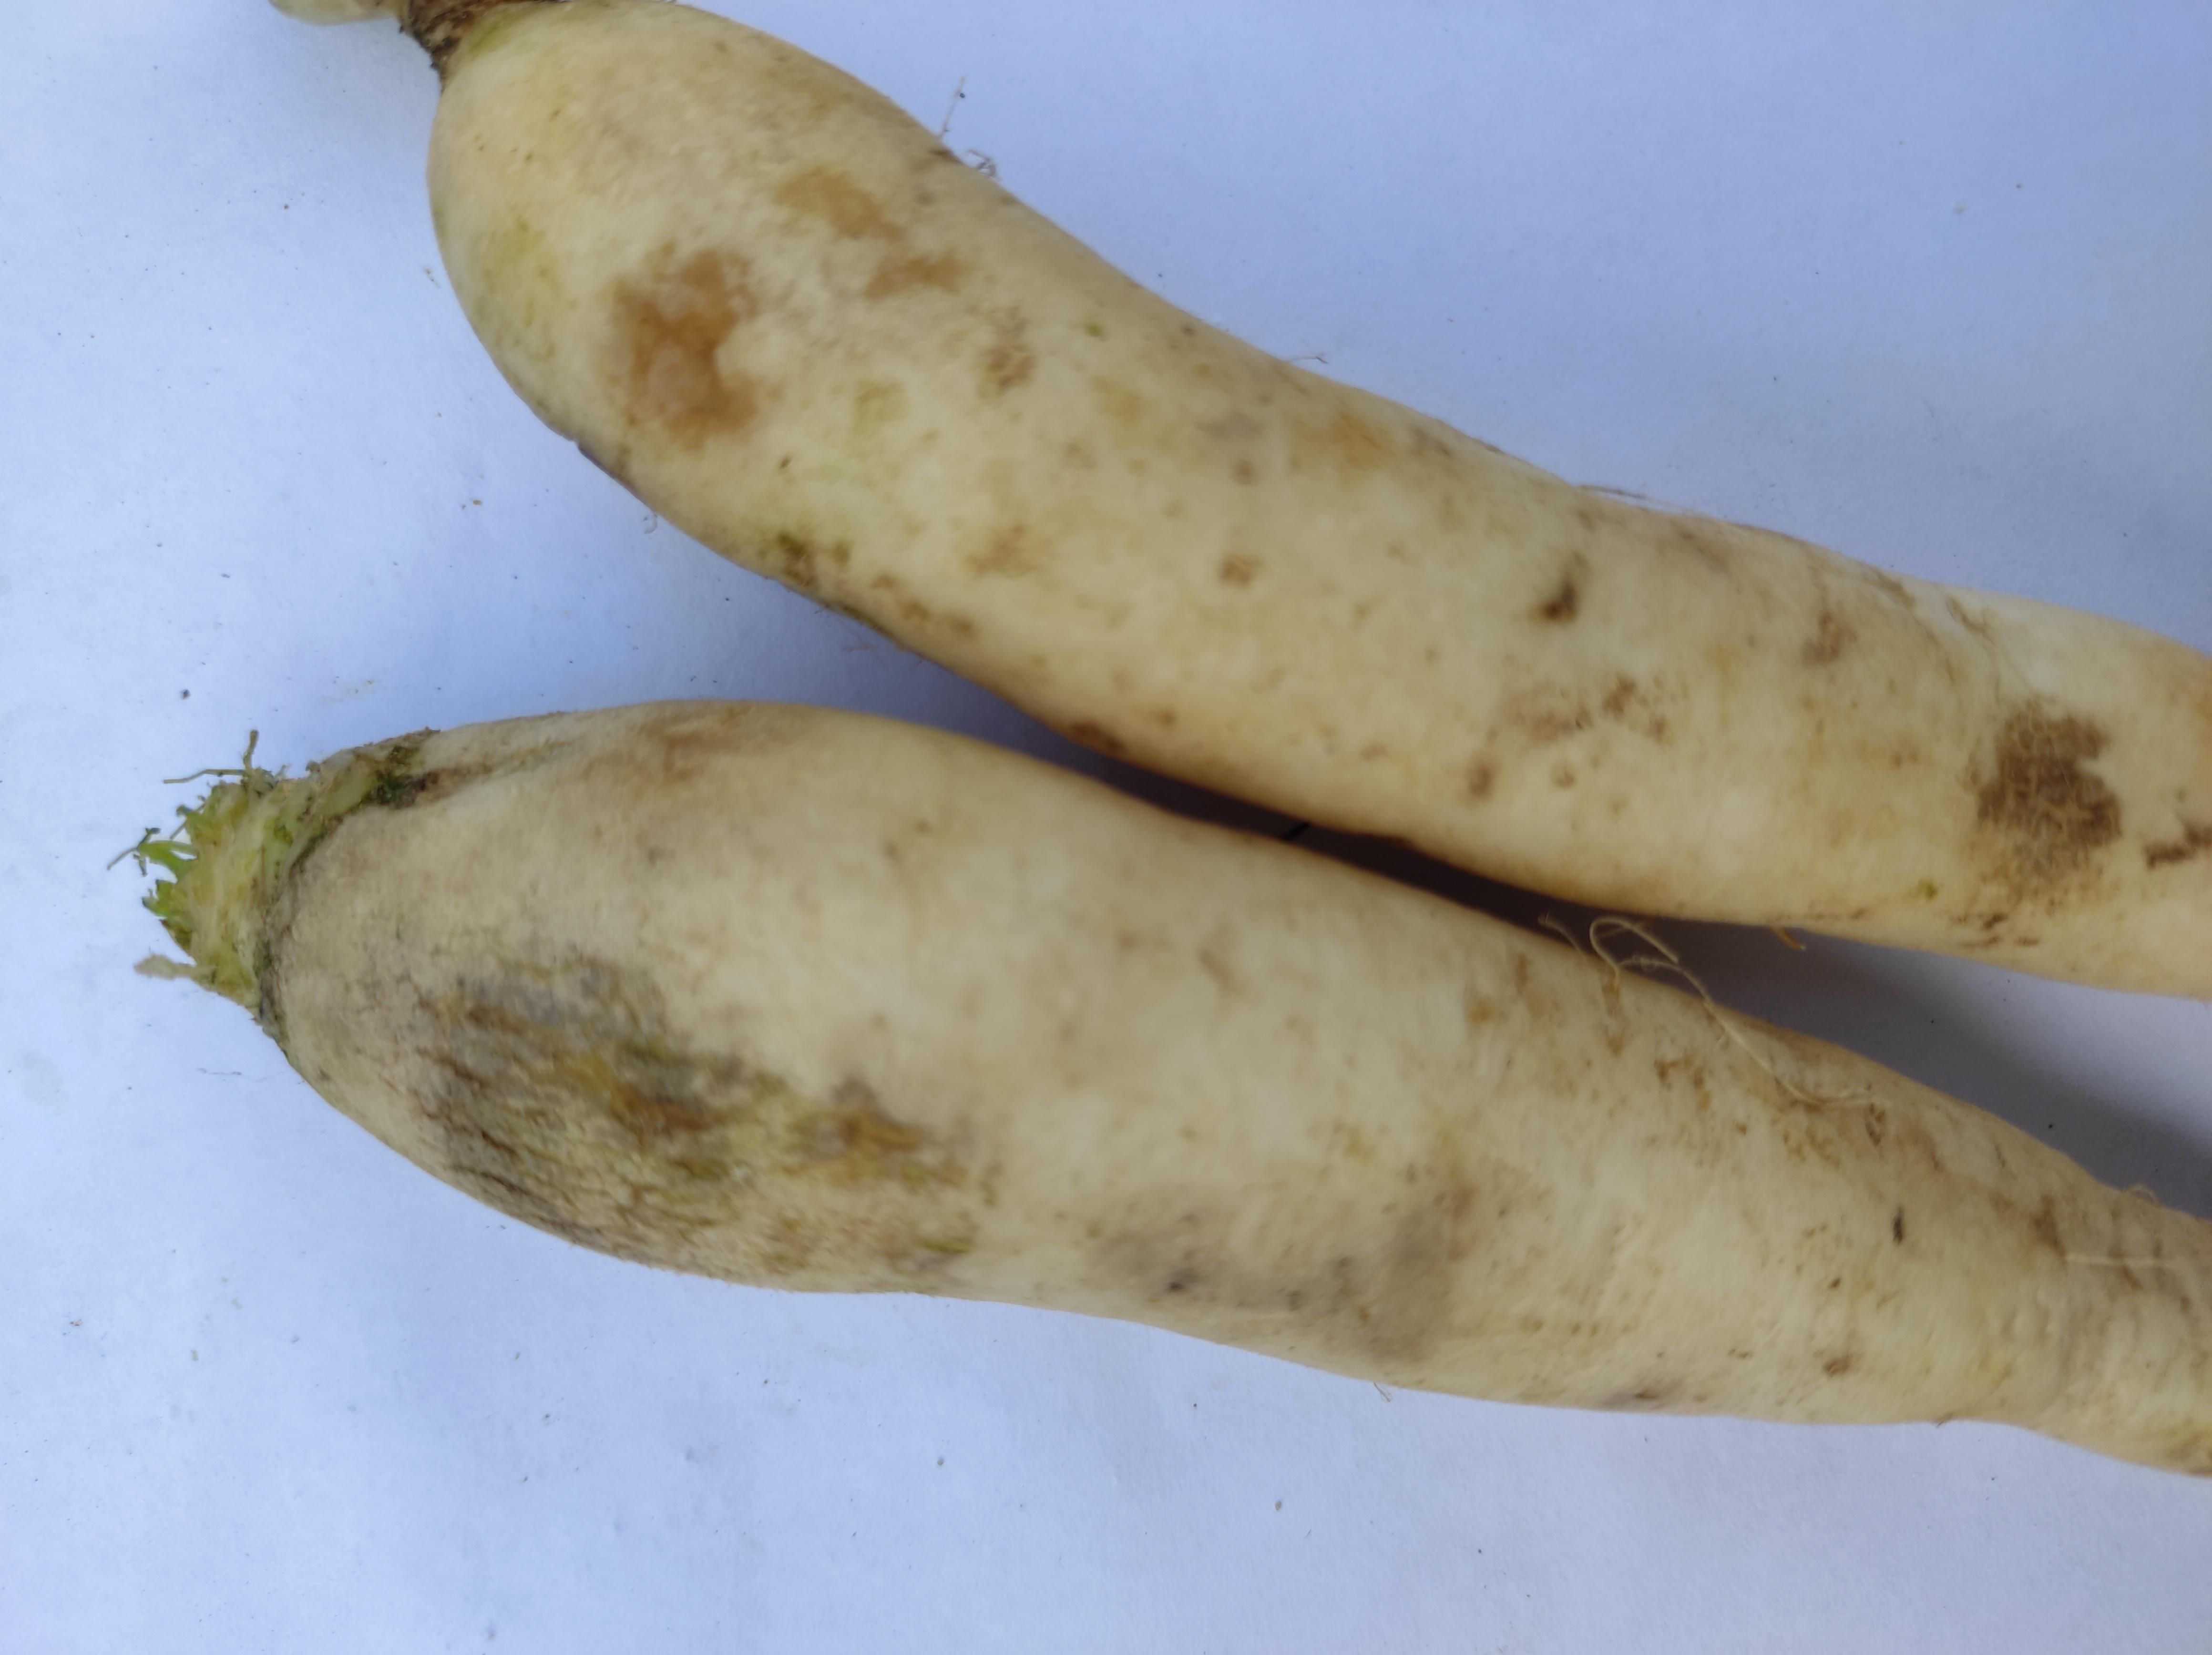
Label: Radish